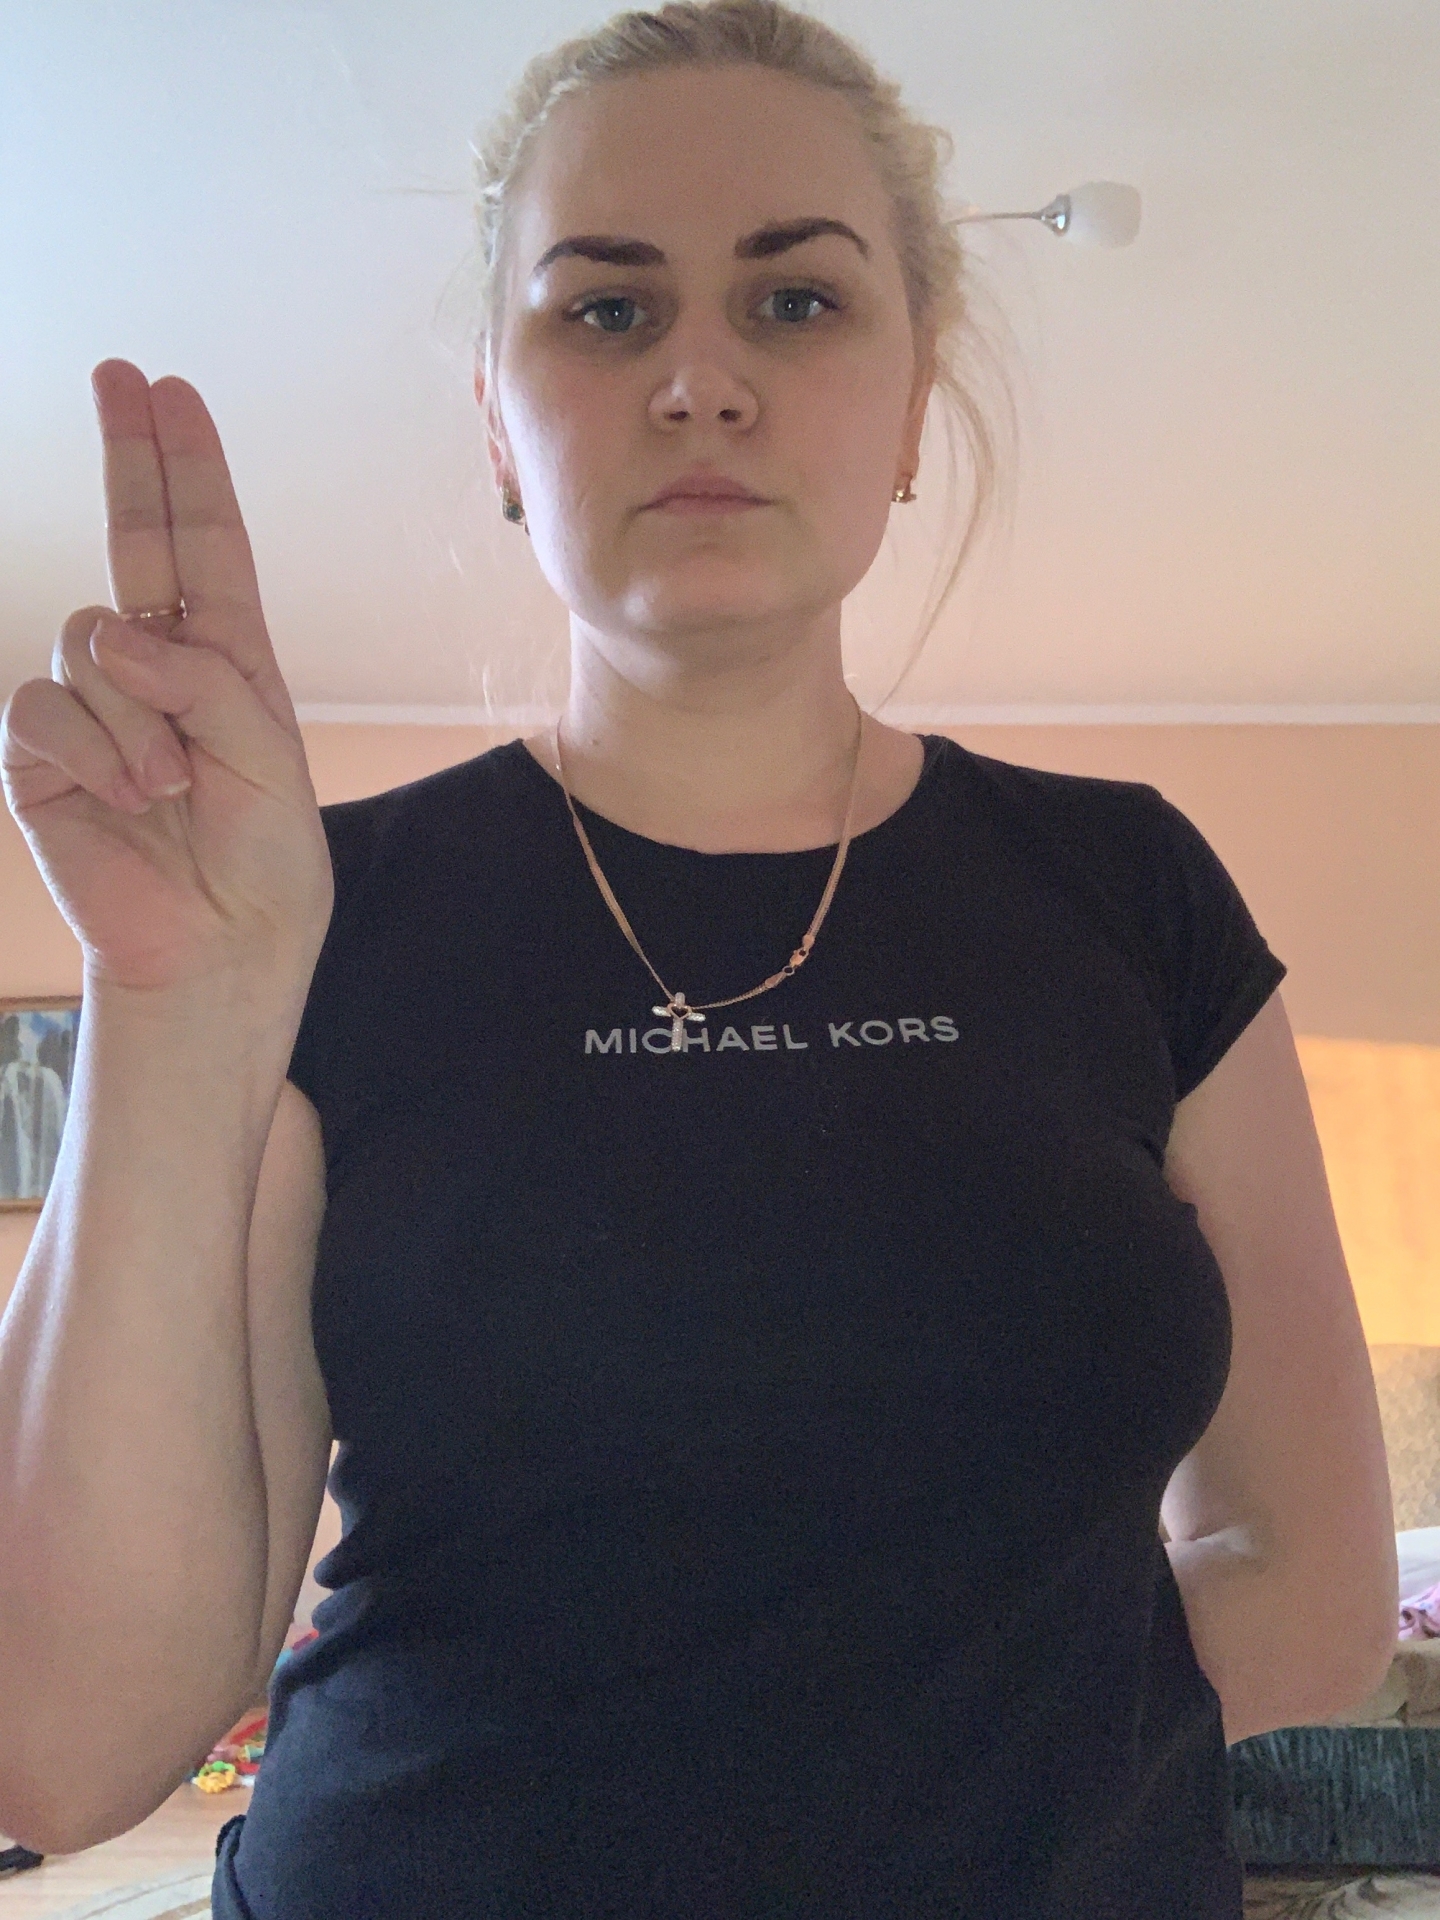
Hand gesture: two_up